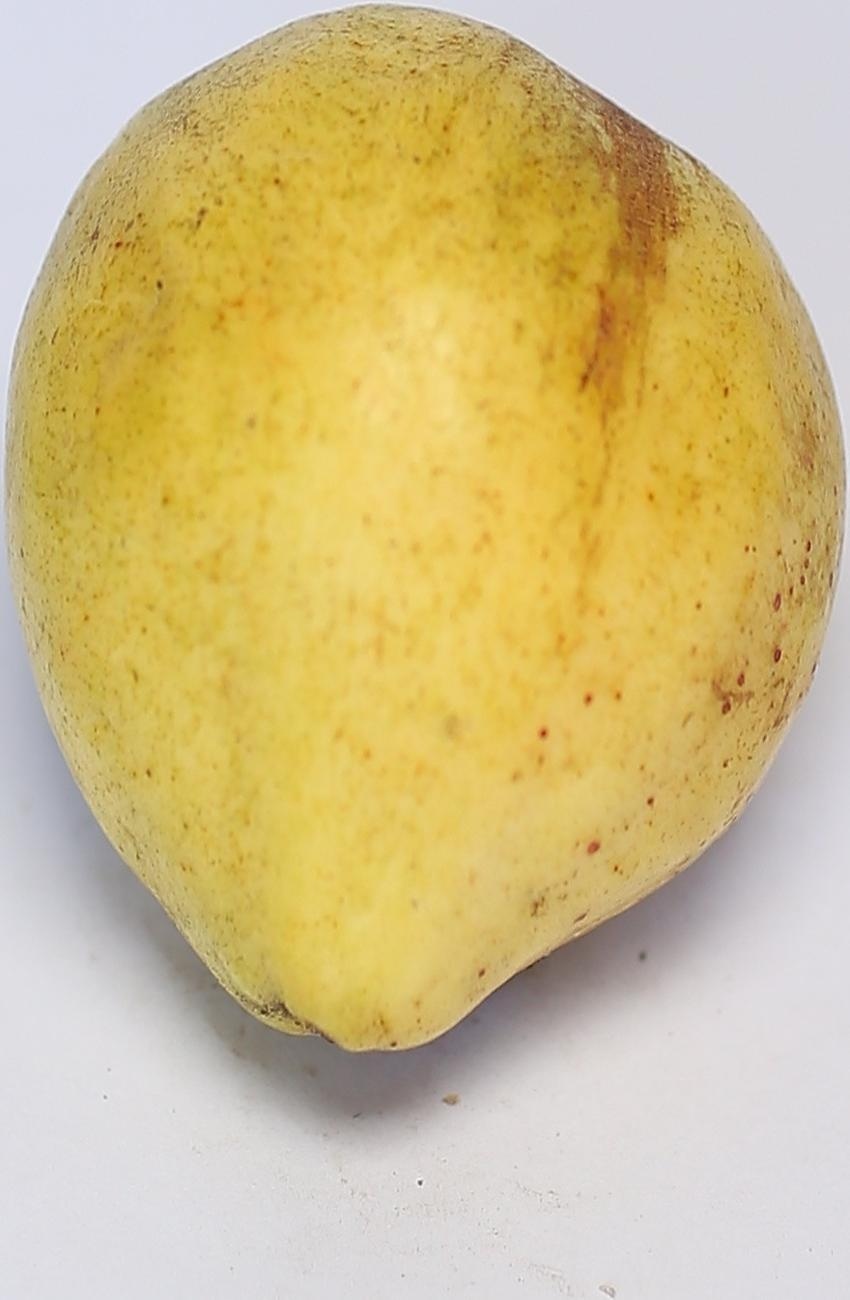
Maturity: ripe
Variety: riyali